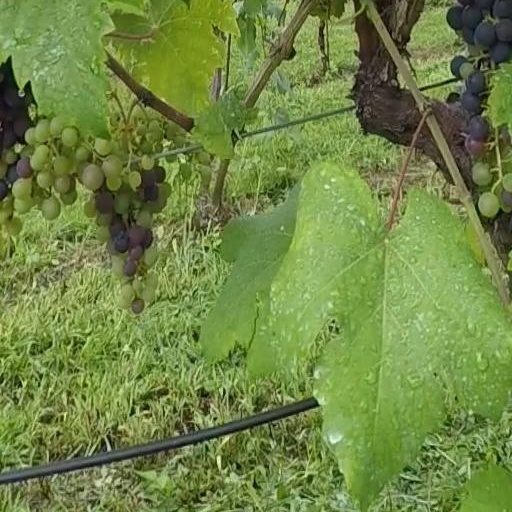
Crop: grape